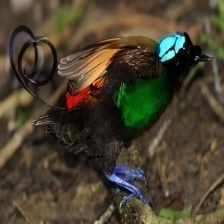
Species: WILSONS BIRD OF PARADISE
Scientific name: CICINNURUS RESPUBLICA